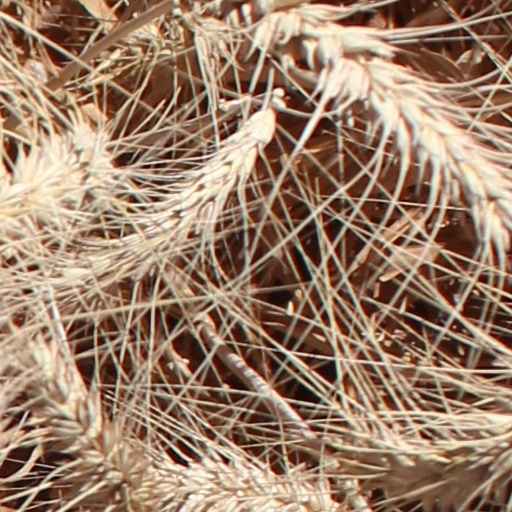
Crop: wheat